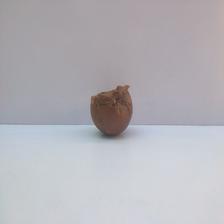
Size: Spoiled